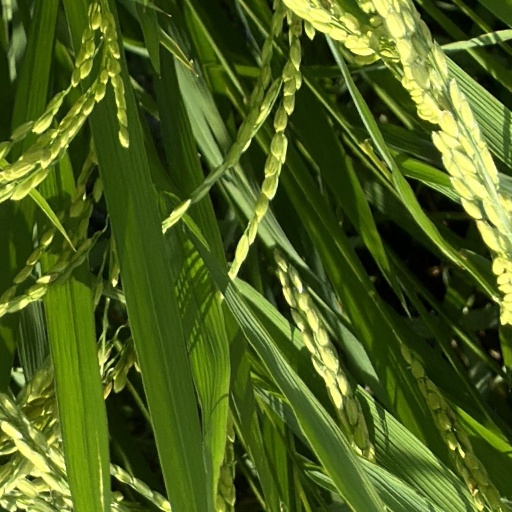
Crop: rice